Illinois Air National Guard

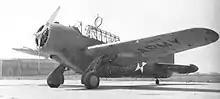
A North American O-47B of the 108th Observation Squadron at Midway Airport, 1942

The Militia Act of 1903 established the present National Guard system, units raised by the states but paid for by the Federal Government, liable for immediate state service. If federalized by Presidential order, they fall under the regular military chain of command. On 1 June 1920, the Militia Bureau issued Circular No.1 on the organization of National Guard air units.